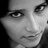
Emotion: sad